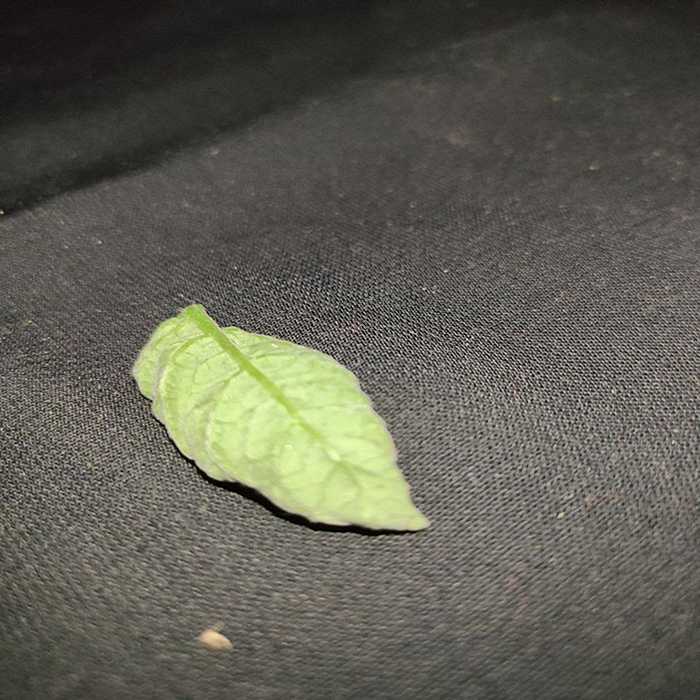
Plant: Tomato
Label: Tomato leaf curl virus